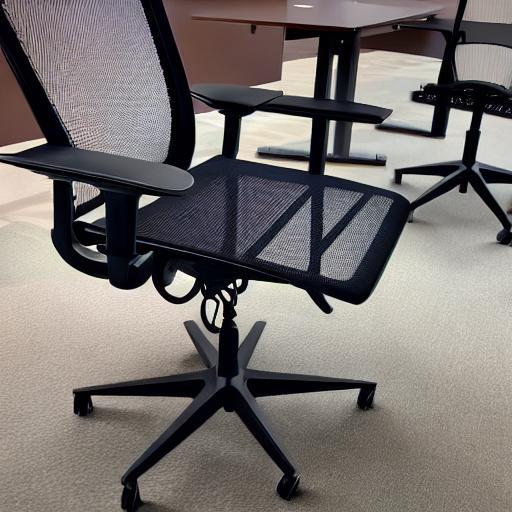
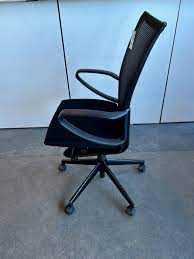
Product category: items_chair
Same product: no